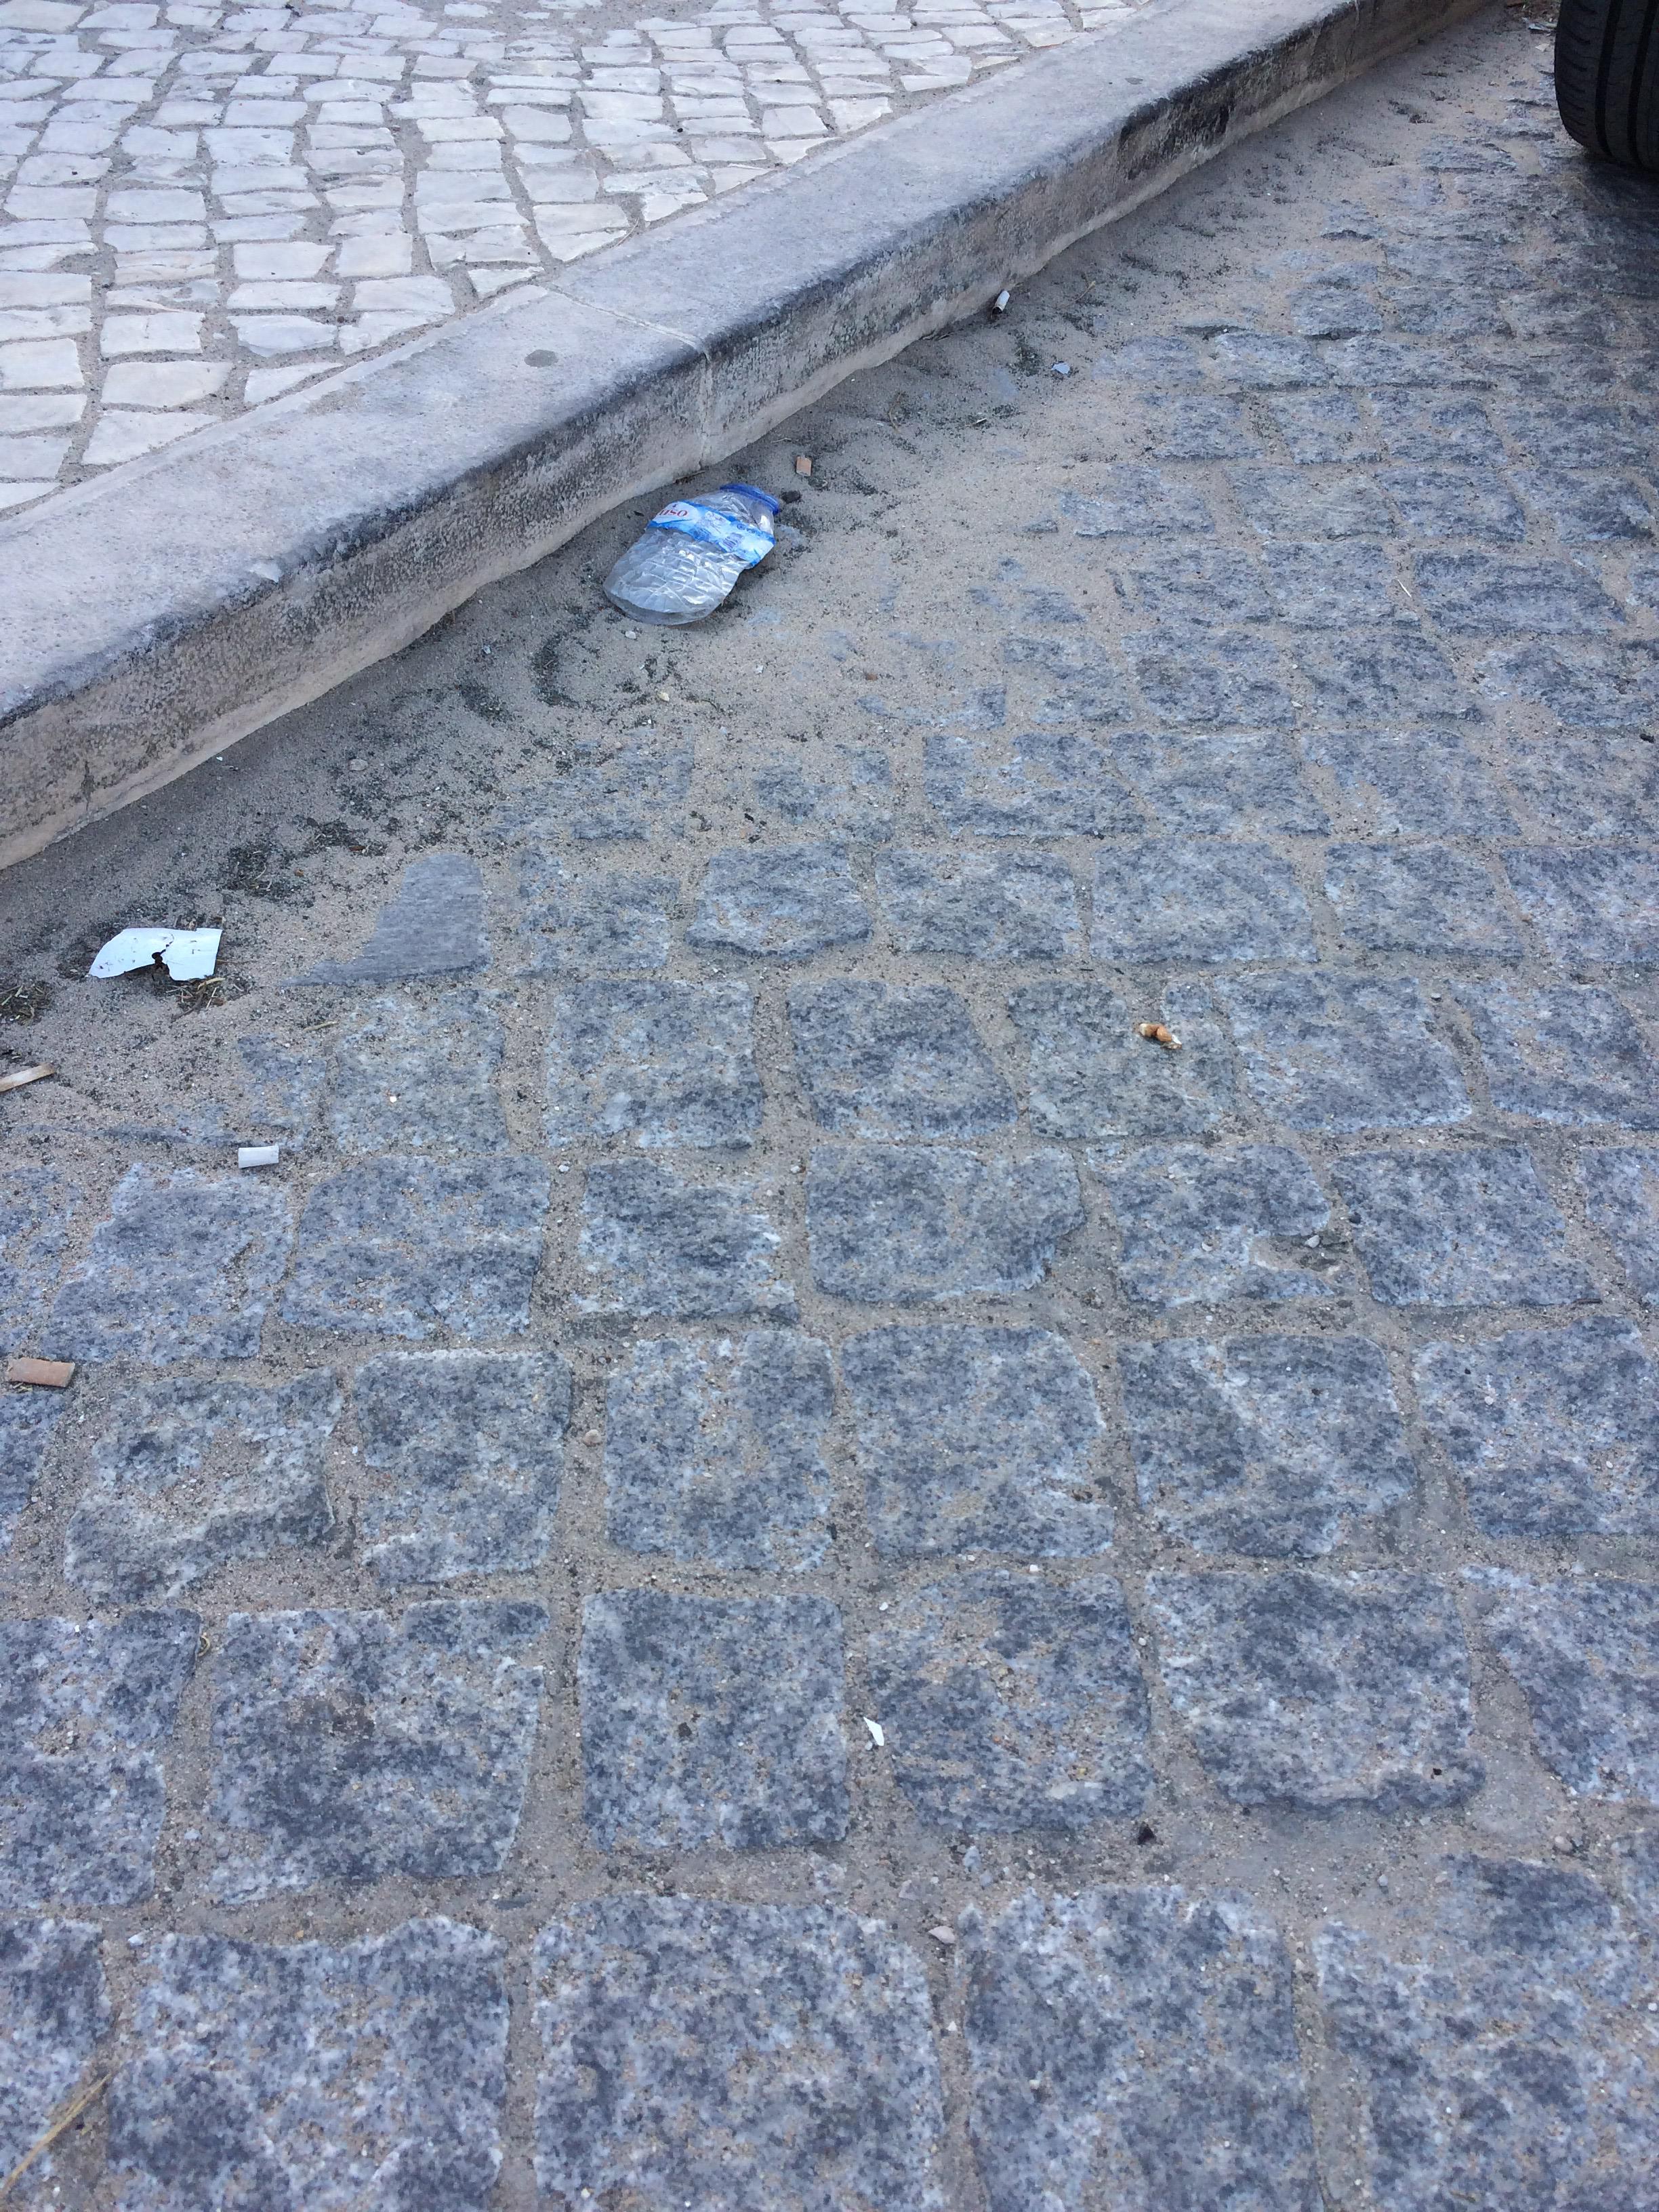
Object: Clear plastic bottle (Bottle)

Object: Cigarette (Cigarette)

Object: Cigarette (Cigarette)

Object: Other plastic (Other plastic)

Object: Cigarette (Cigarette)

Object: Cigarette (Cigarette)